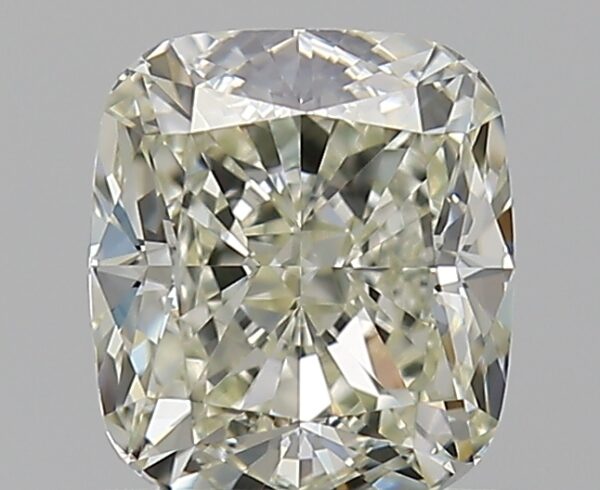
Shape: cushion
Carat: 0.91
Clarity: VVS2
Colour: L
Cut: EX
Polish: EX
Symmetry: EX
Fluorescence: N
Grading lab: GIA
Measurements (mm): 5.74 x 5.13 x 3.52